Role-playing video game

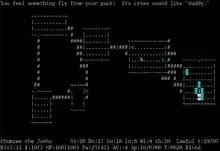
"NetHack" and other roguelikes often use ASCII text characters to represent objects in the game world. The position of the main character in this image is indicated by the symbol codice_1.

Roguelike is a subgenre of role-playing video games, characterized by procedural generation of game levels, turn-based gameplay, tile-based graphics, permanent death of the player-character, and typically based on a high fantasy narrative setting. Roguelikes descend from the 1980 game "Rogue", particularly mirroring "Rogue"s character- or sprite-based graphics. These games were popularized among college students and computer programmers of the 1980s and 1990s, leading to a large number of variants but adhering to these common gameplay elements. Some of the more well-known variants include "Hack", "NetHack", "Ancient Domains of Mystery", "Moria", "Angband", and "Tales of Maj'Eyal". The Japanese series of "Mystery Dungeon" games by Chunsoft, inspired by "Rogue", also fall within the concept of roguelike games.